Prešov

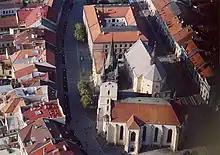
View over Co-Cathedral of Saint Nicholas, Prešov

The old town is a showcase of Baroque, Rococo and Gothic architecture. The historical center is lined with buildings built in these styles. On the outskirts however, the Soviet influence is clearly evident through the massive concrete panel buildings of the housing estates and specifically the Sekčov housing estate, the largest housing estate in Prešov. More Soviet-style architecture is seen in the government buildings near the city center.